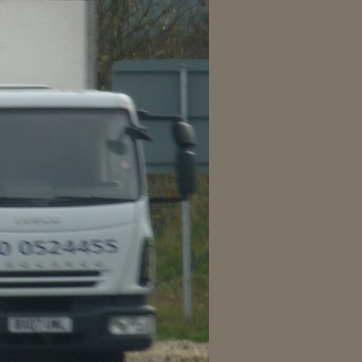
Material: plastic